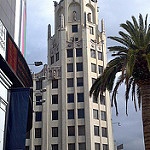
Label: buildings